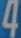
Number: 4